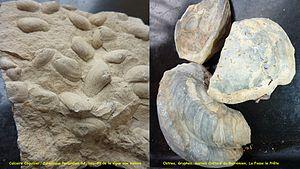
Échantillons paléontologiques Eurville-Bienville. Calcaire coquillier Jurassique. Gryphea Ostrea Crétacé
Eurville-Bienville est une commune française située dans le département de la Haute-Marne, en région Grand Est.